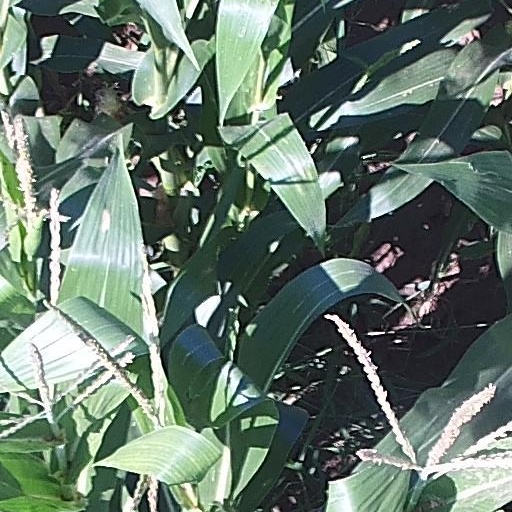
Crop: maize; corn